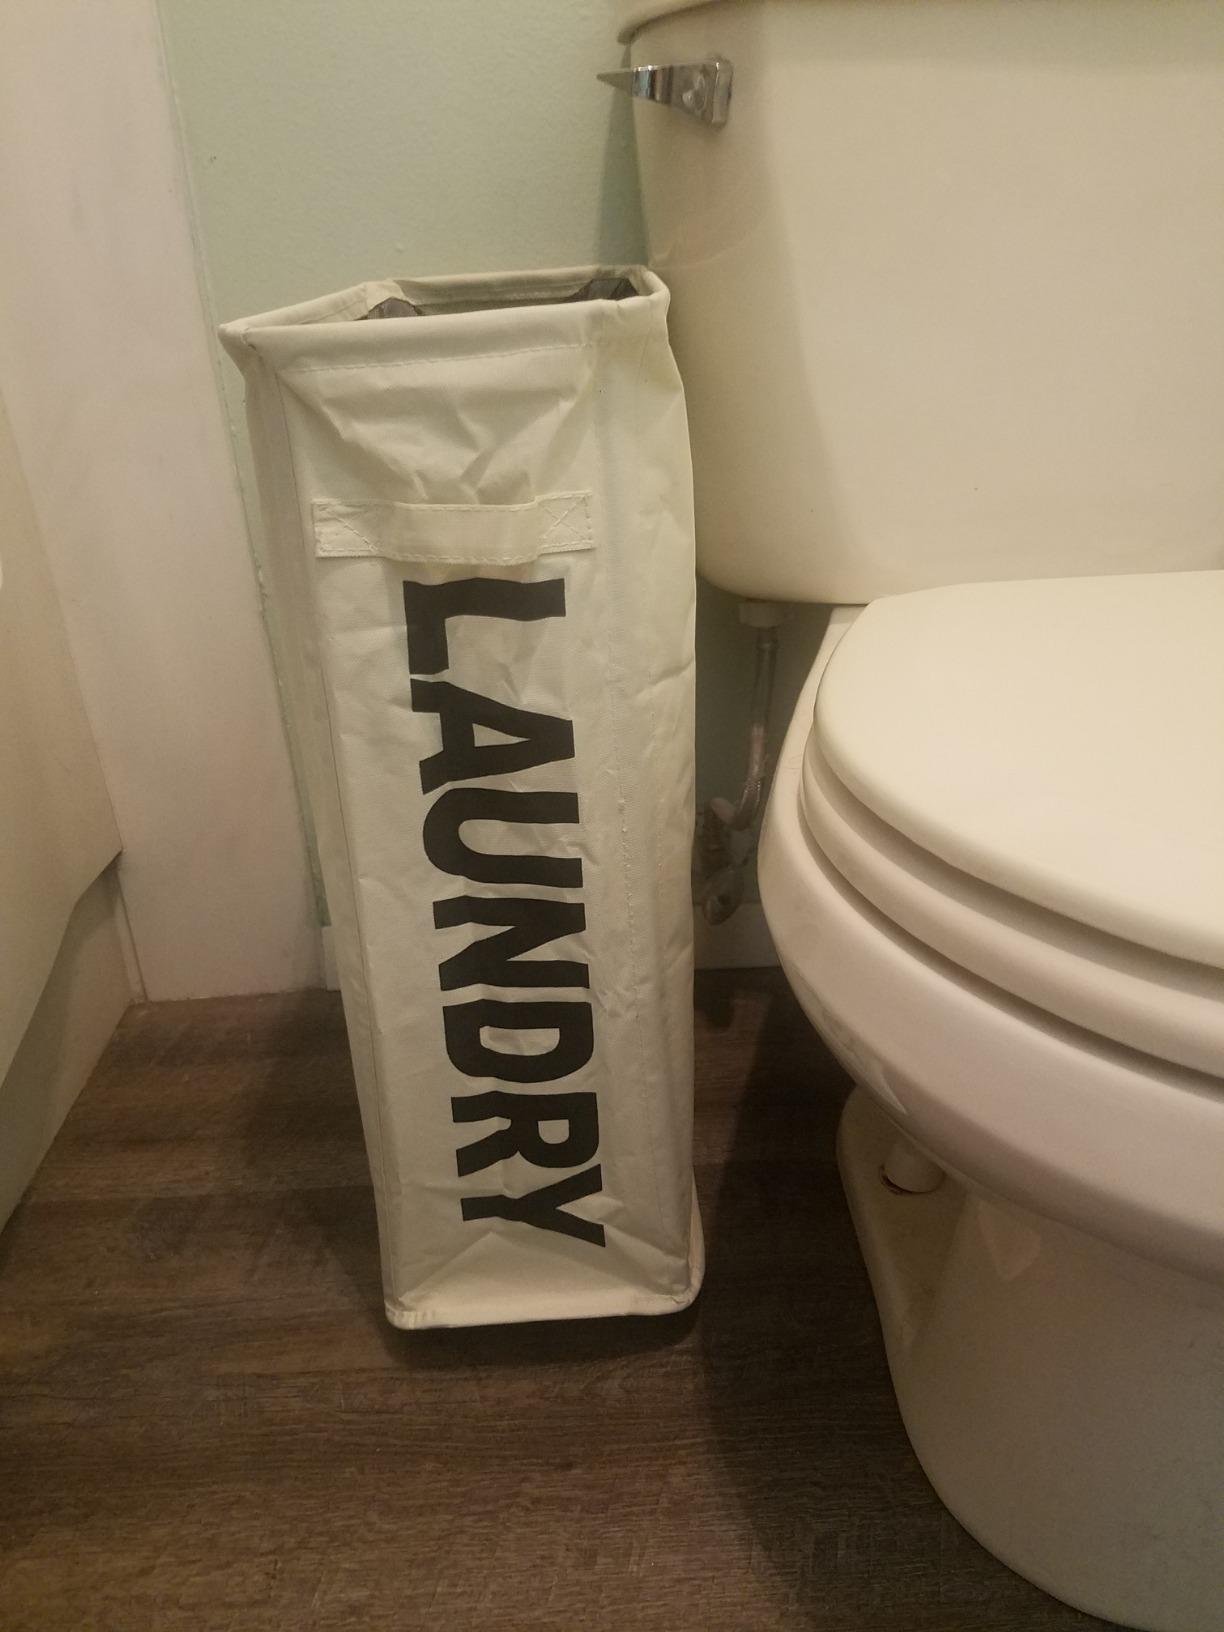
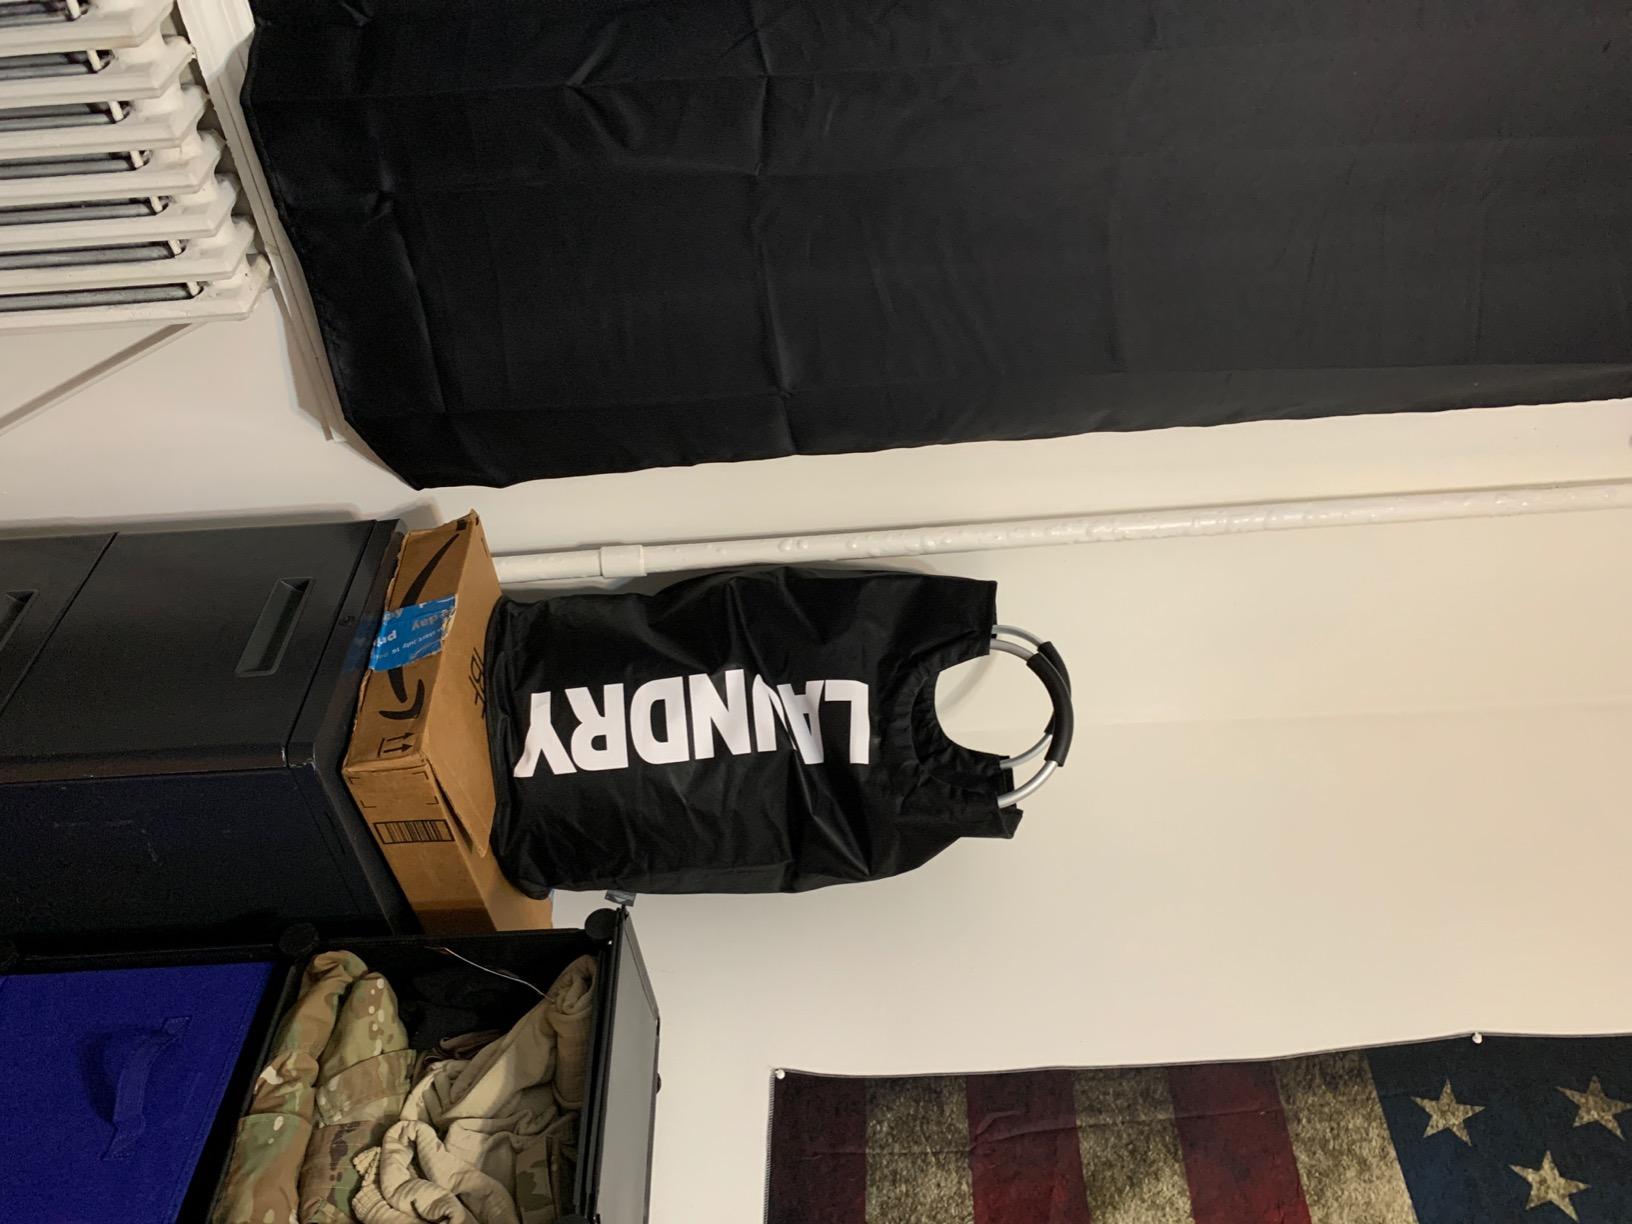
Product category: items_hamper
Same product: no